Lurie Children's Hospital

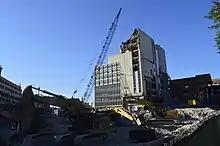
The former site being demolished

In 1926, CMH constructed the new "Martha Wilson Memorial Pavilion", increasing total hospital capacity to 272 beds. During construction of the new pavilion, they also built a residence for nurses and interns on the site of the former 1886 hospital.